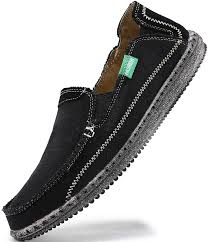
Label: Boat